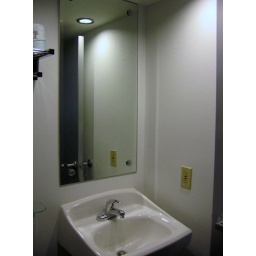
January 15th/Day 8: Sink and mirror in the bathroom